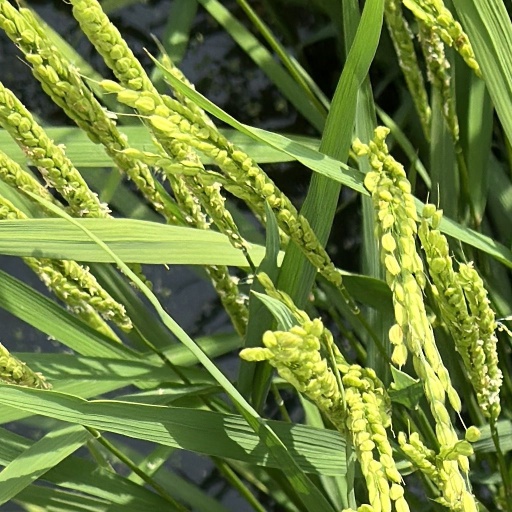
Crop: rice